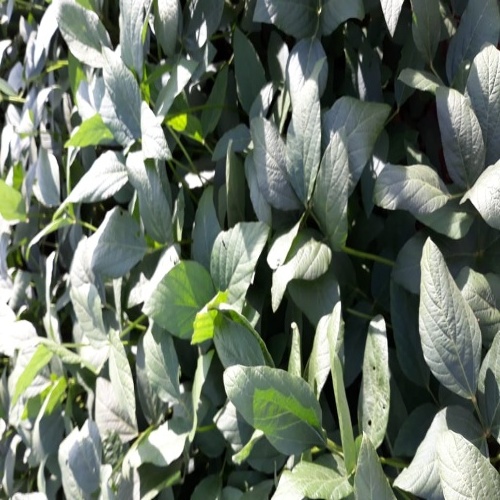
Label: Diabrotica_speciosa